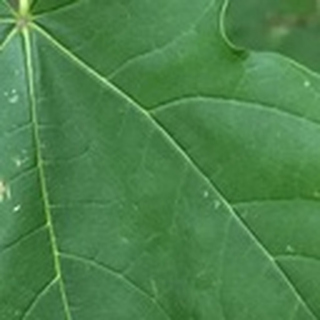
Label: cotton_target_spot